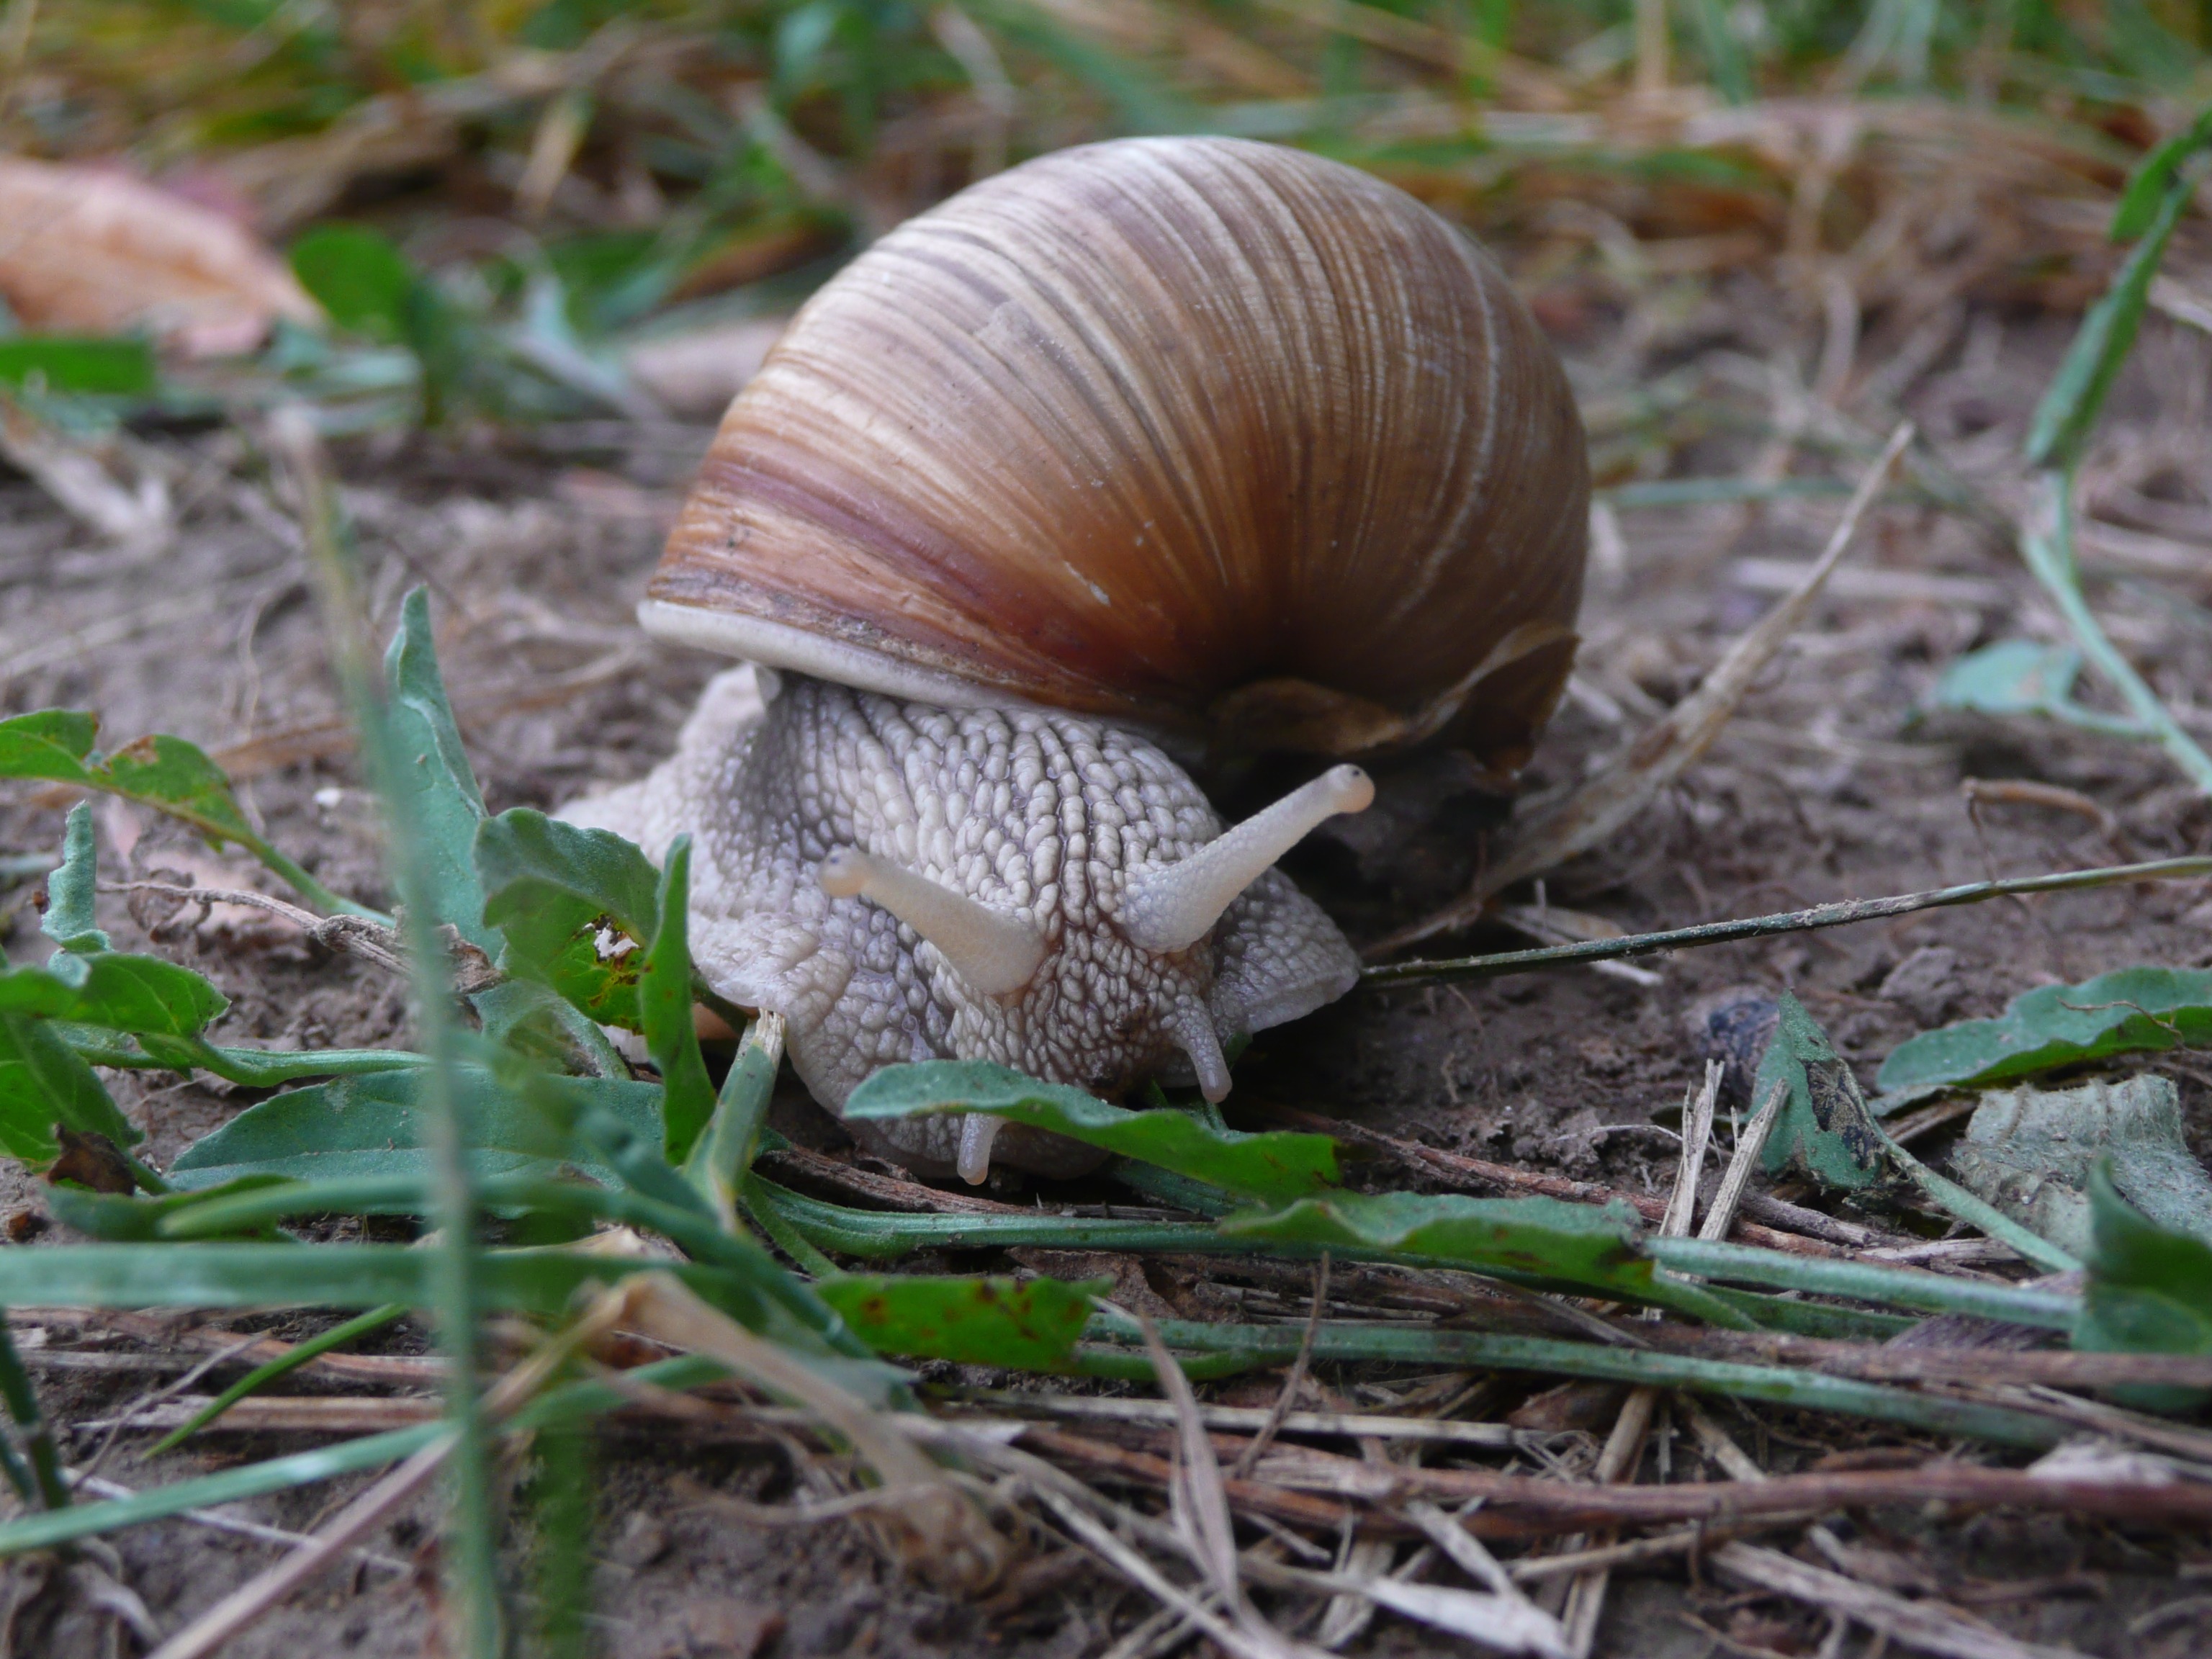
nature, grass, animal, wildlife, macro, fauna, invertebrate, snail, background, macro photography, snails and slugs